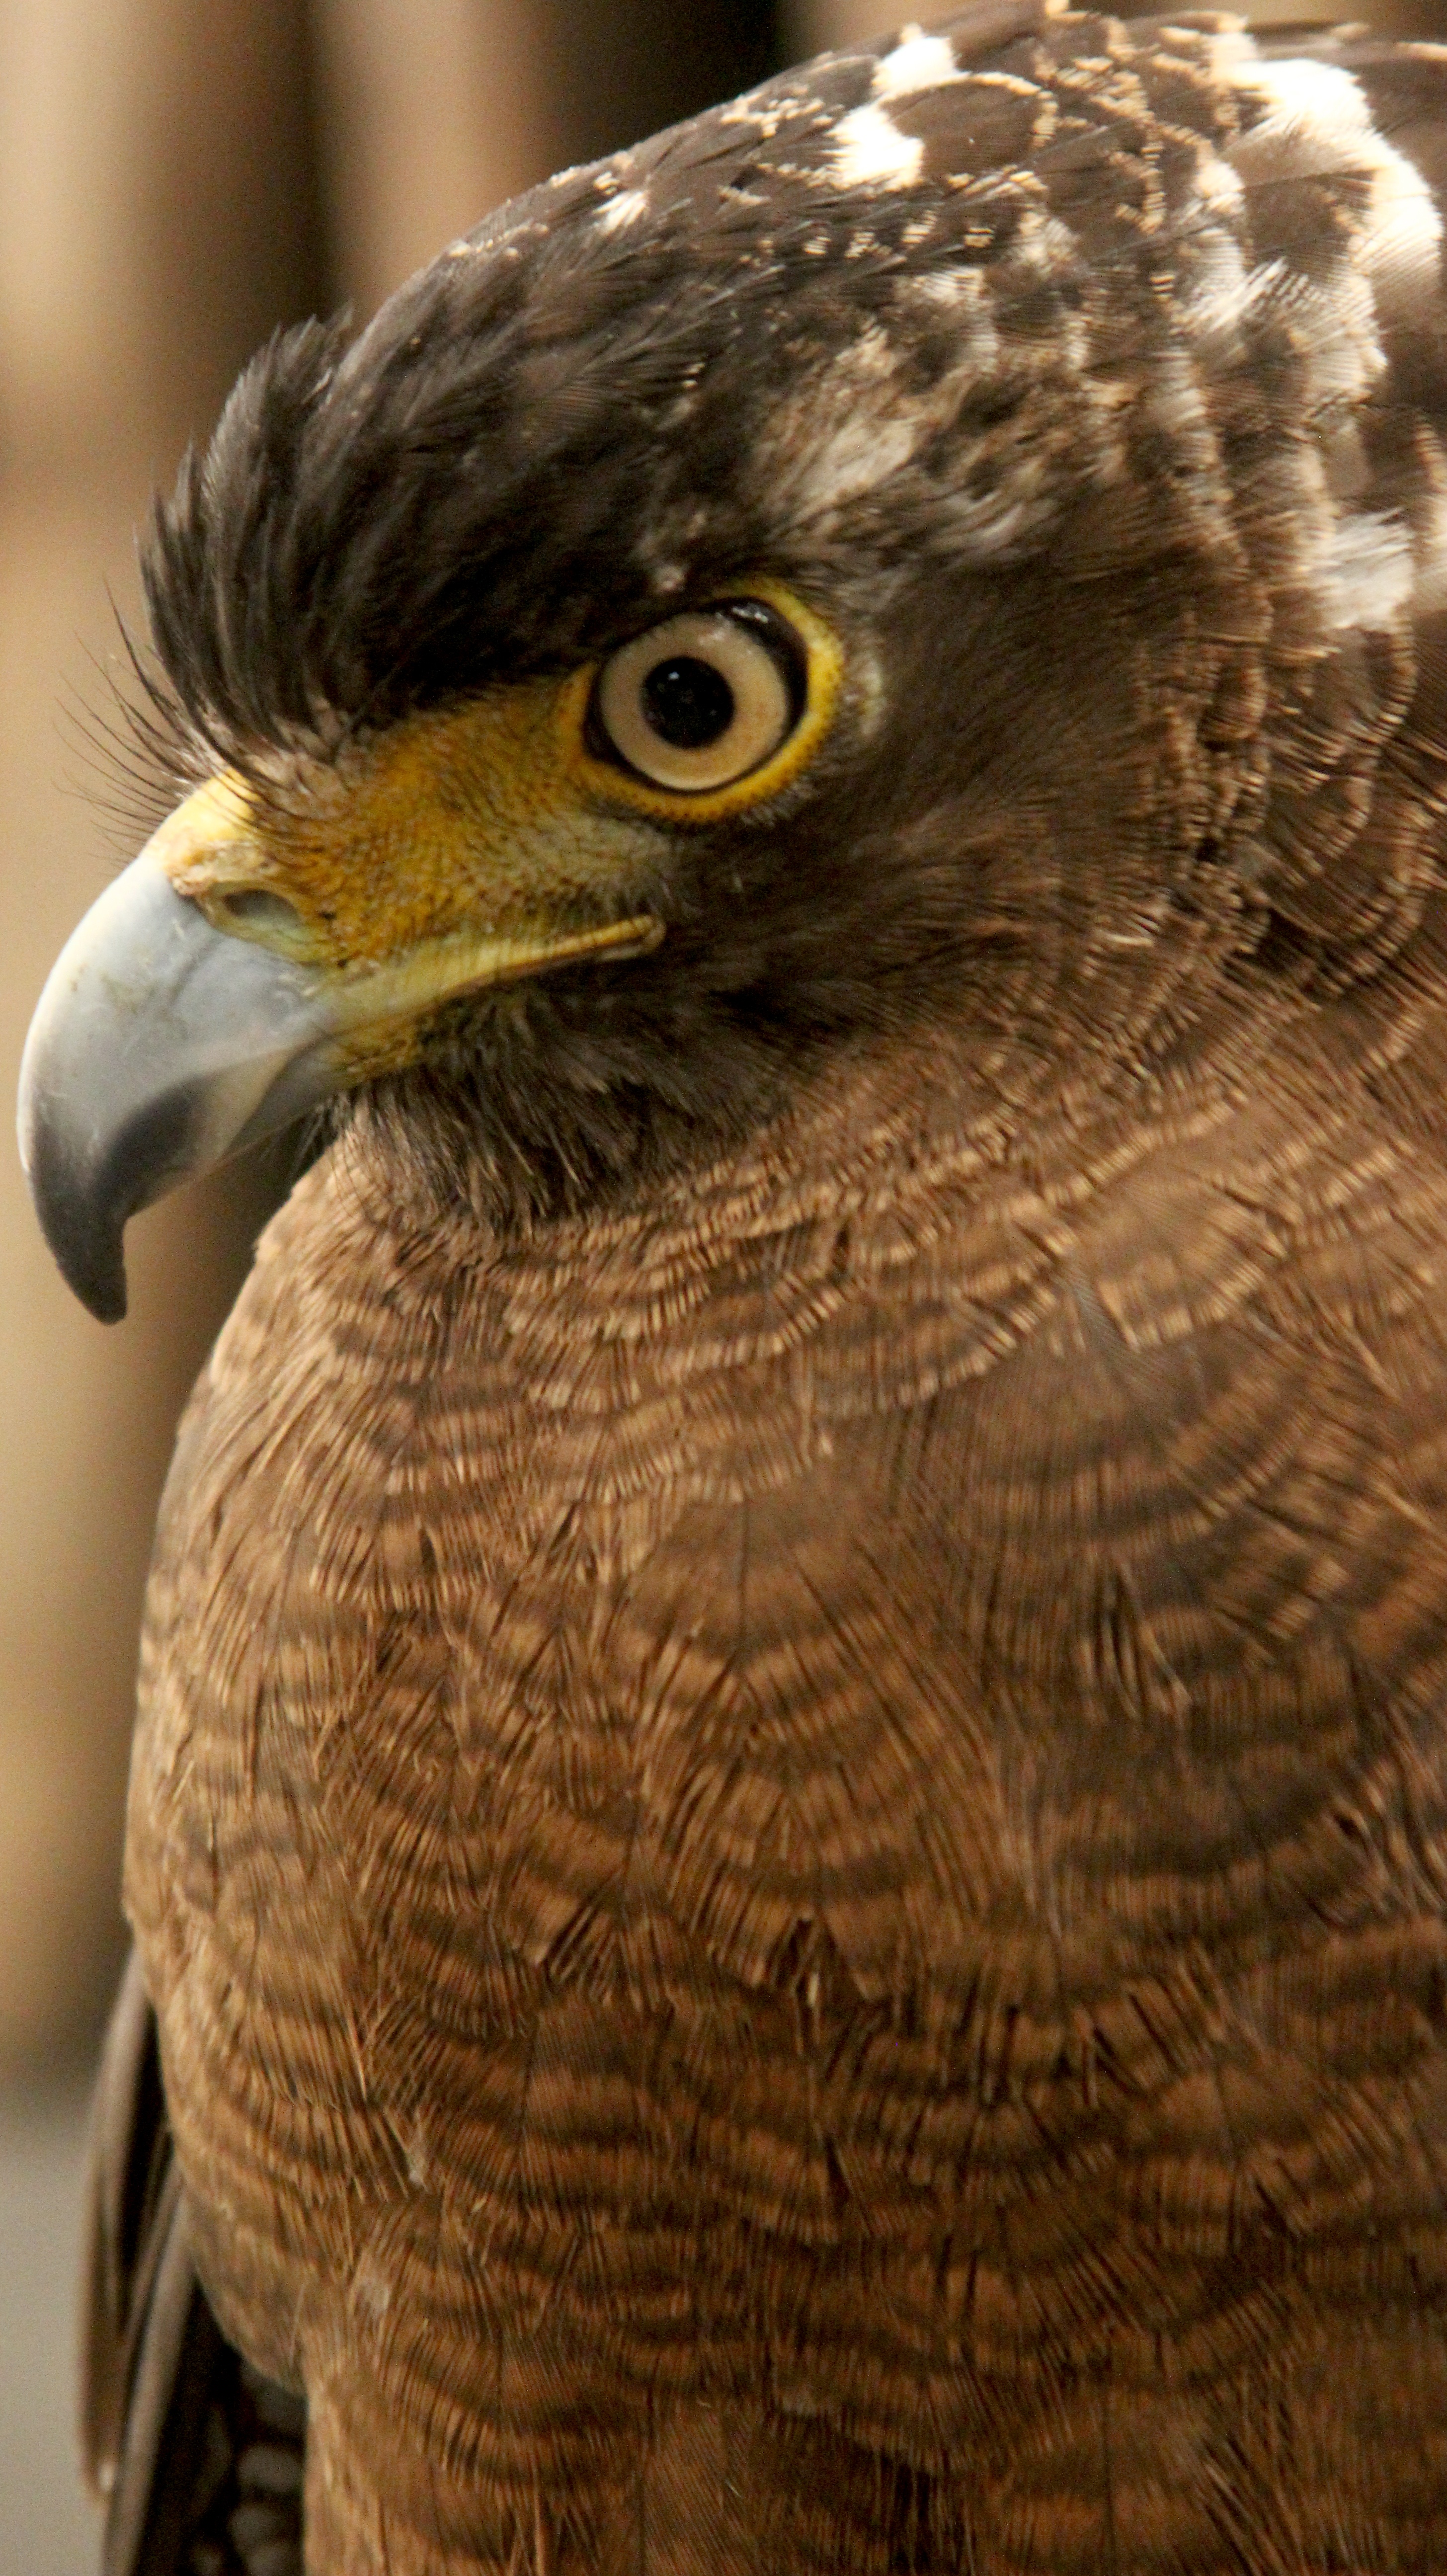
bird, wing, wildlife, beak, eagle, hawk, owl, fauna, bird of prey, close up, vertebrate, falcon, accipitriformes